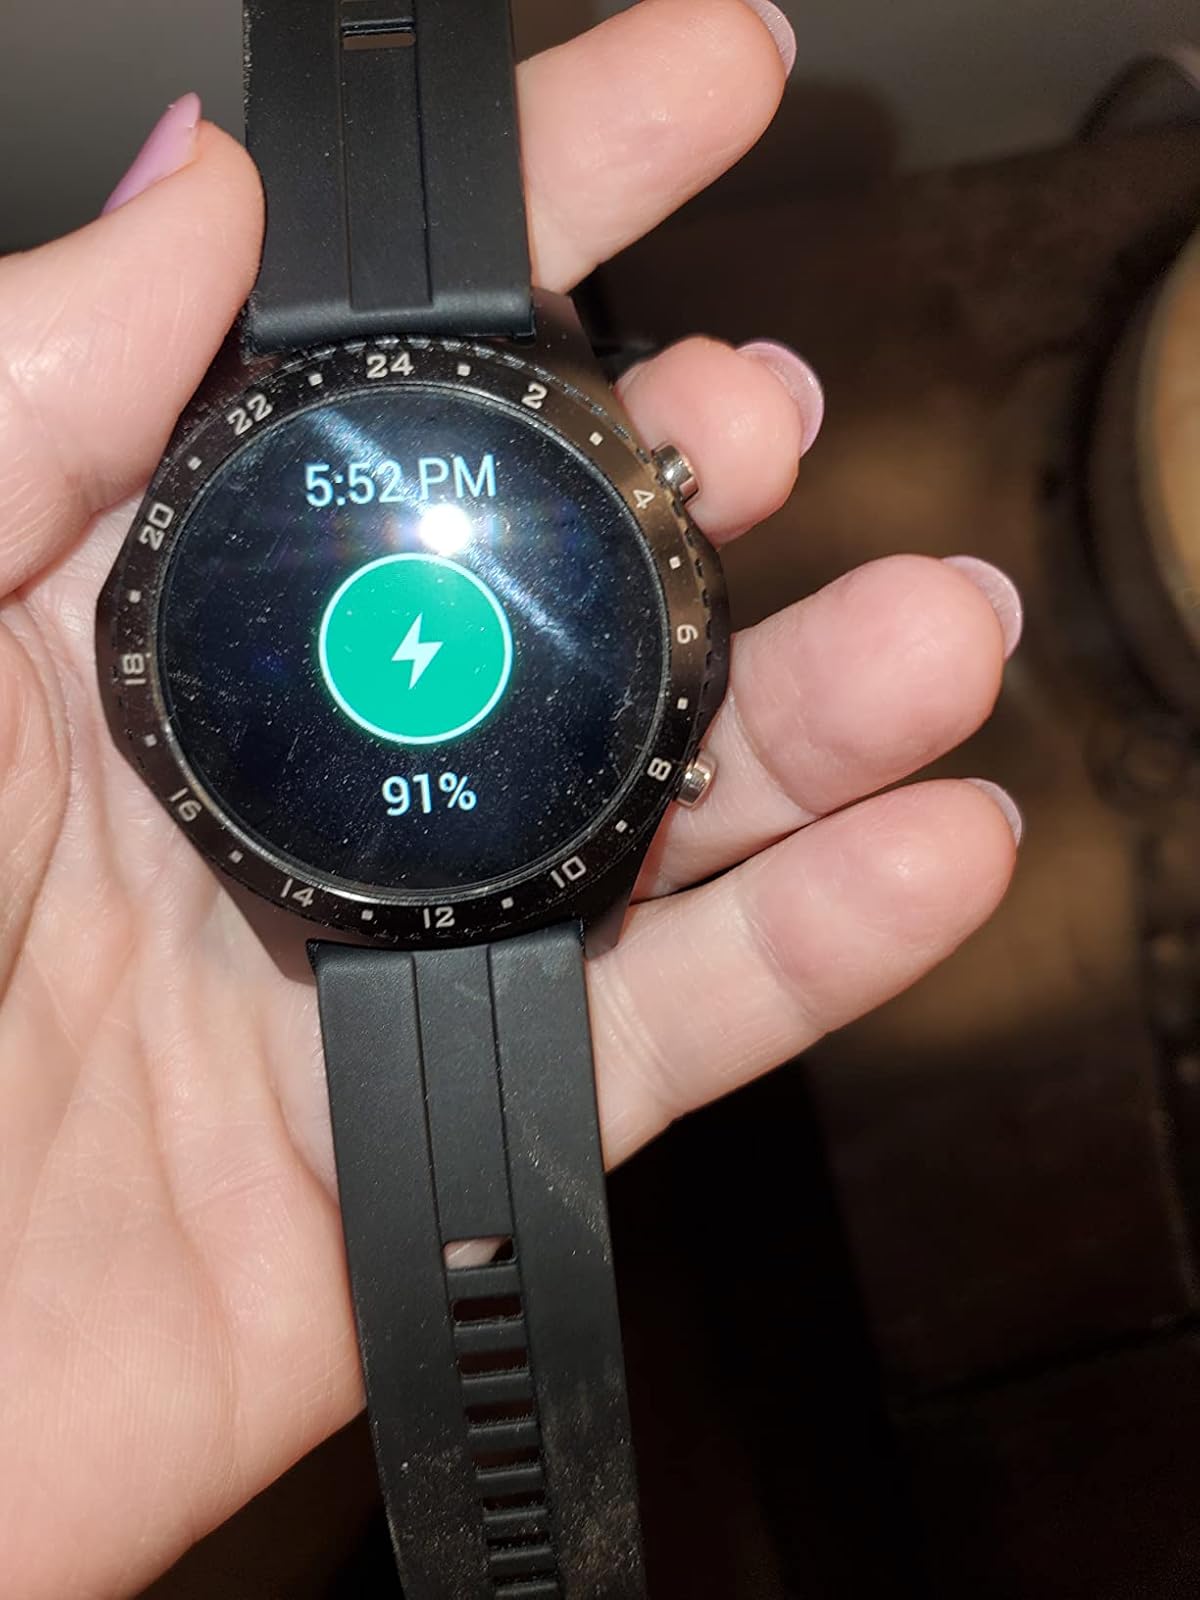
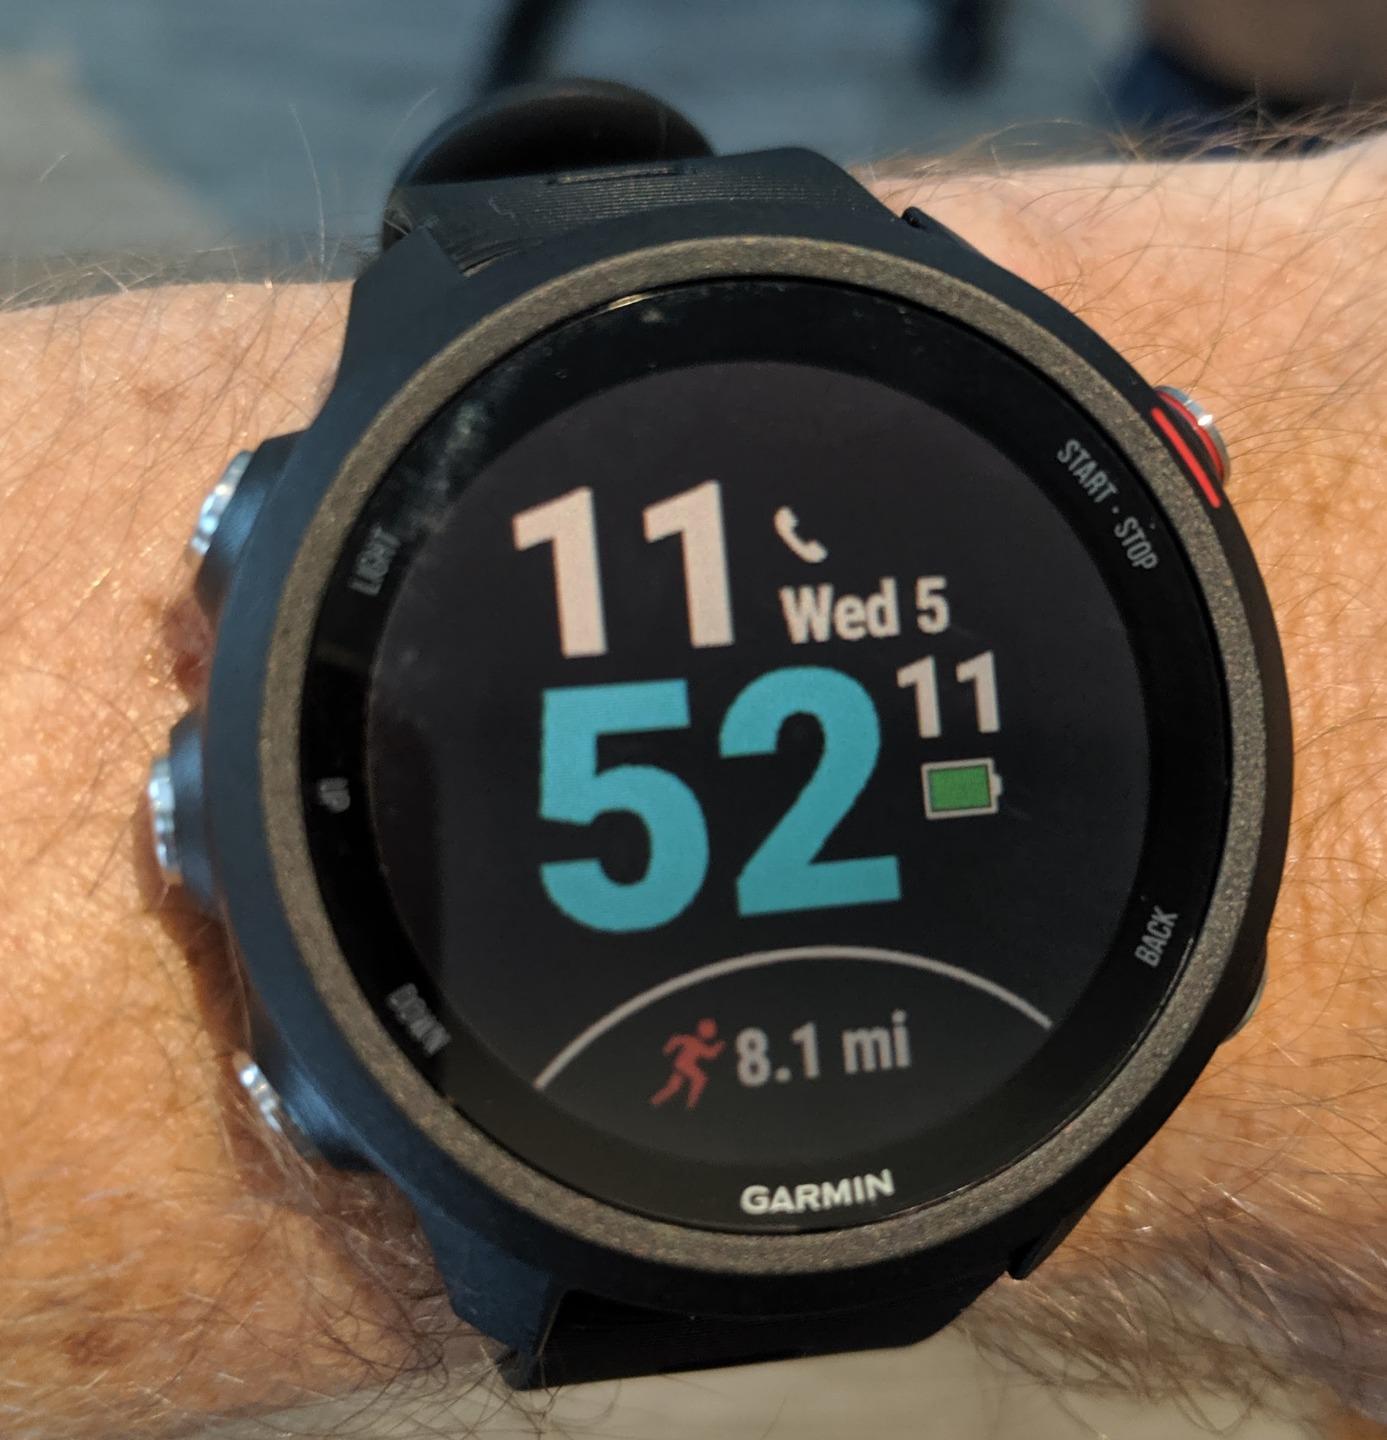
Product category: smartwatch
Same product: no